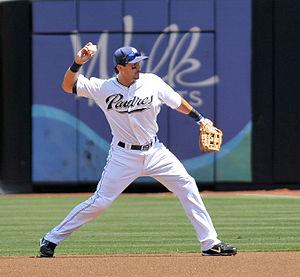
Edgar Victor Gonzalez est un joueur de deuxième but qui a joué dans la Ligue majeure de baseball pour les Padres de San Diego en 2008 et 2009 et dans la Ligue centrale du Japon avec les Yomiuri Giants en 2010 et 2012.